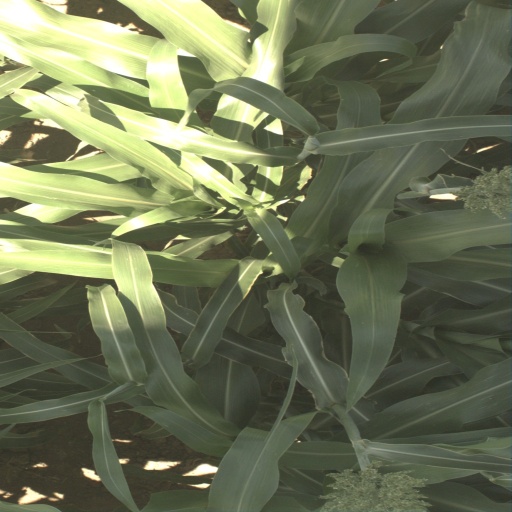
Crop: sorghum